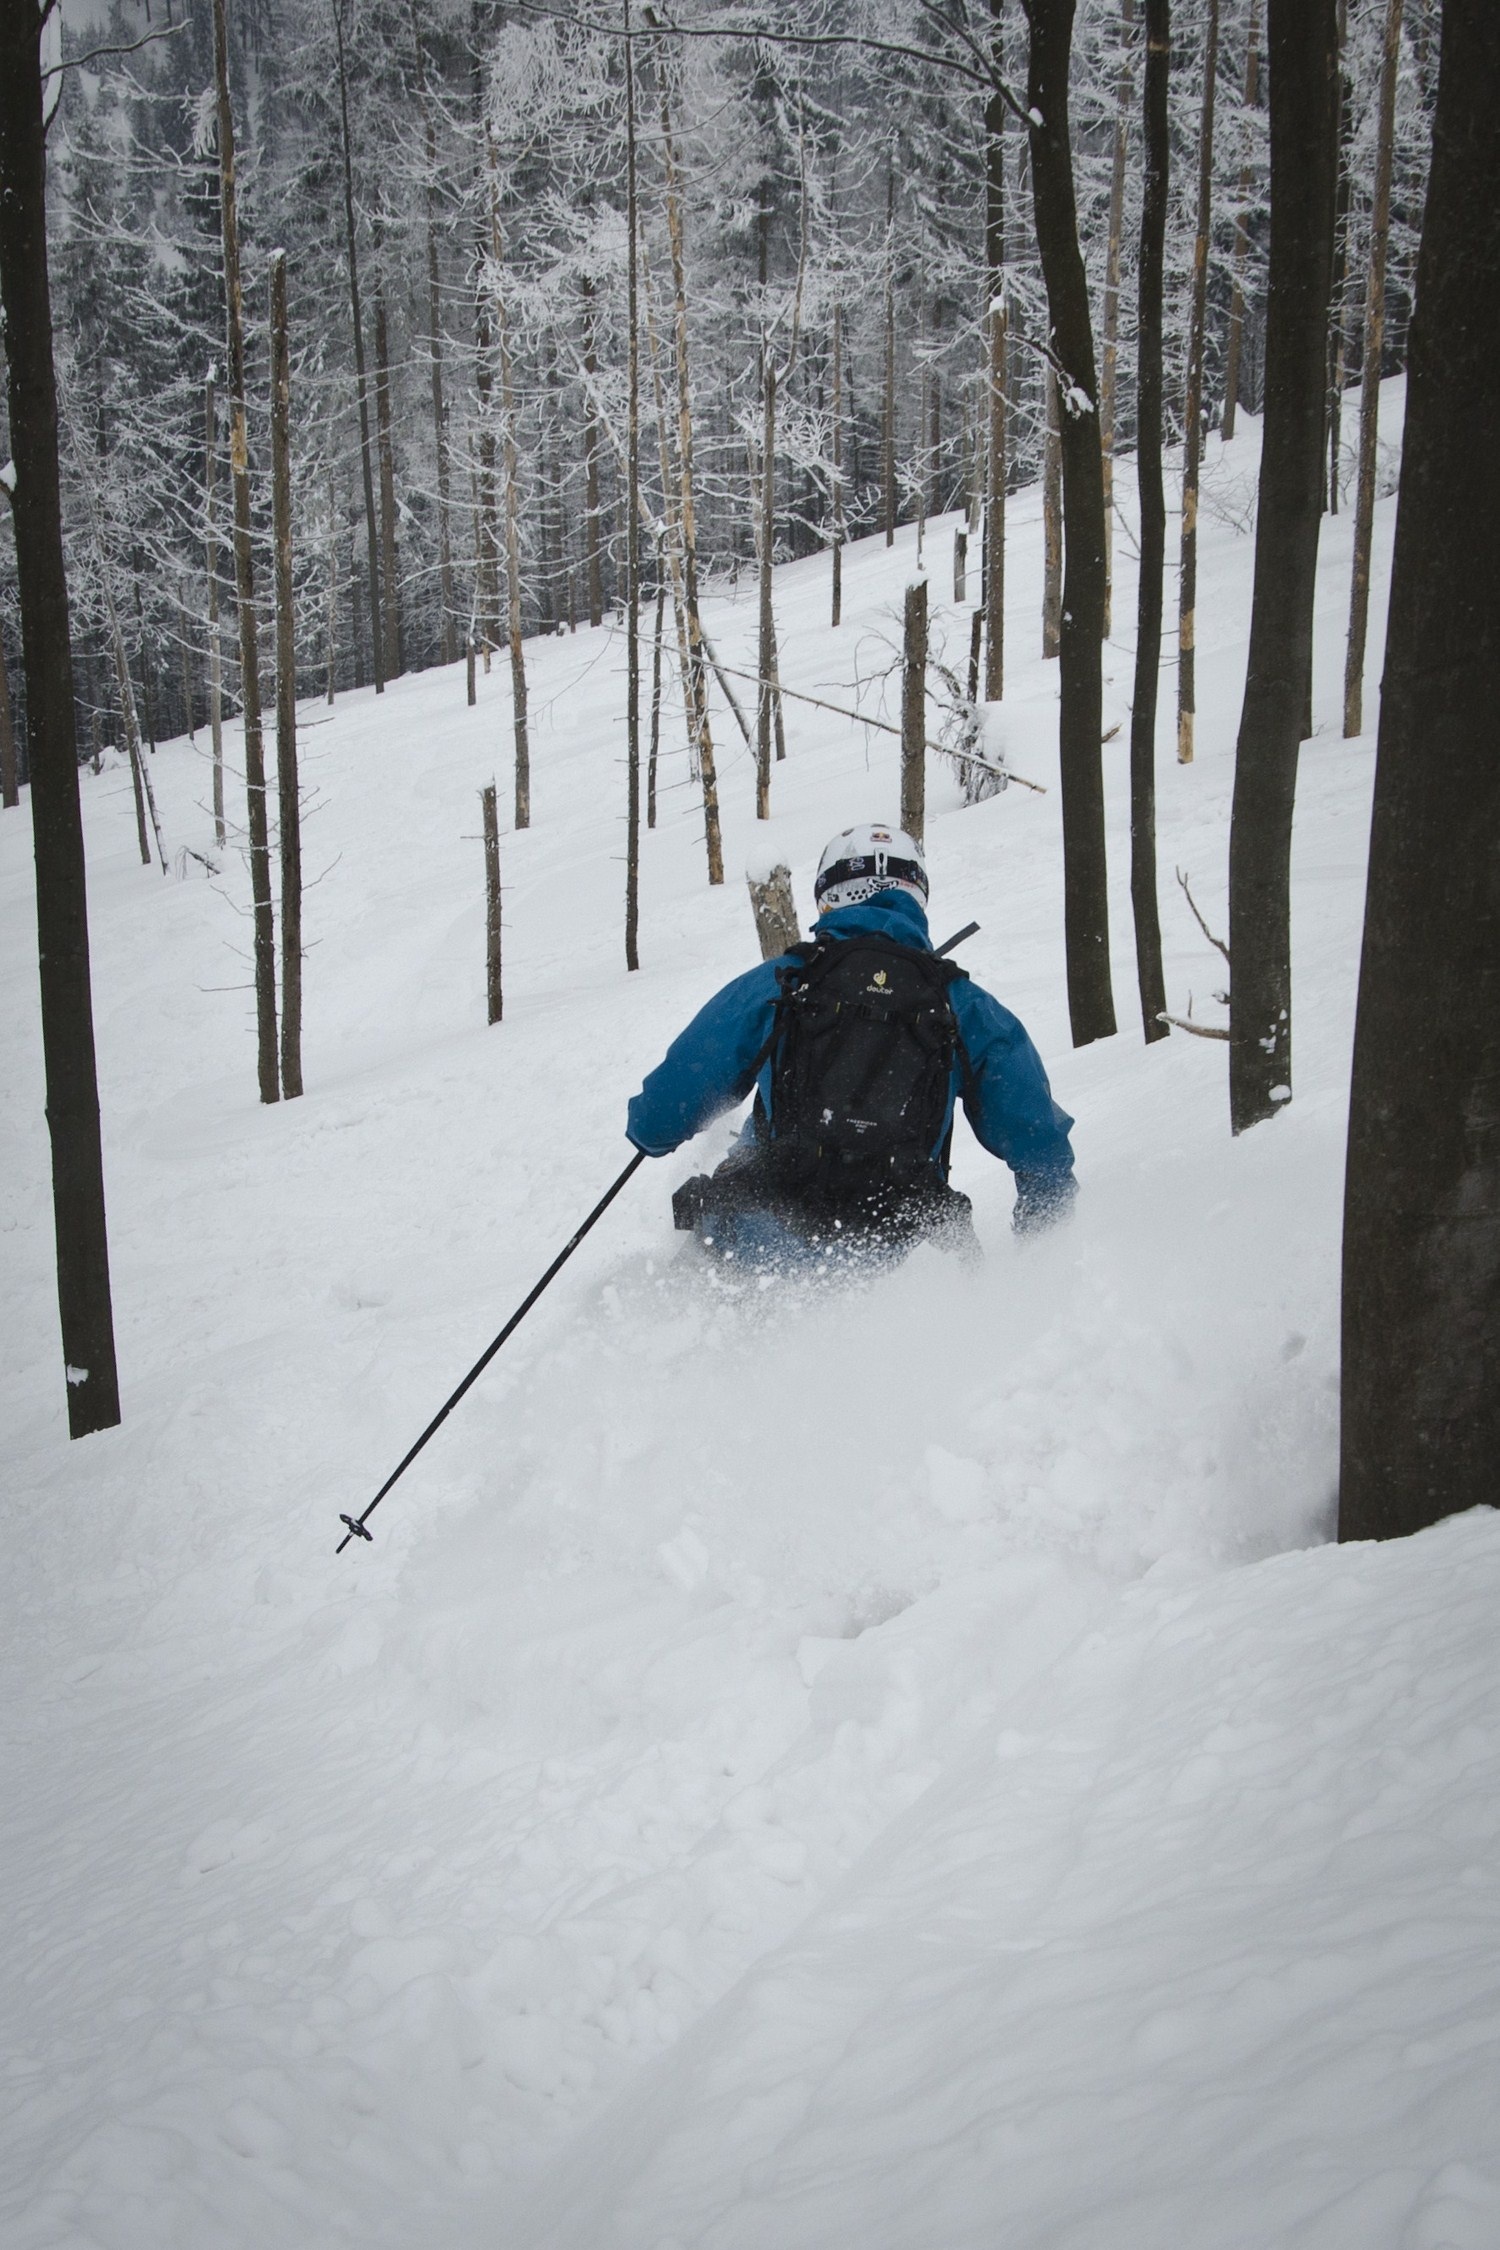
forest, snow, winter, weather, skiing, winter sport, sports, ski, footwear, freeride, skis, nordic skiing, ski equipment, telemark skiing